Osmocom

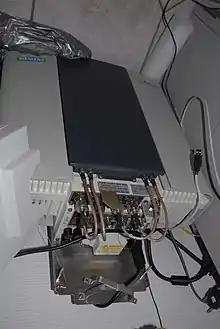
Siemens BS11 BTS

In 2008 Harald Welte and Dieter Spaar experimented with a base transceiver station (BTS) from Siemens that was end-of-life and implemented the BSC side of the A-bis protocol, which eventually turned into OpenBSC. After attracting more interest, support for other BTS models was added. The first release of the OpenBSC project took place at the 25th Chaos Communication Congress held in December 2008.